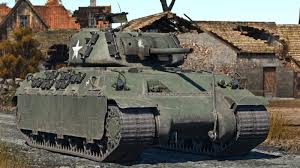
Label: Tank